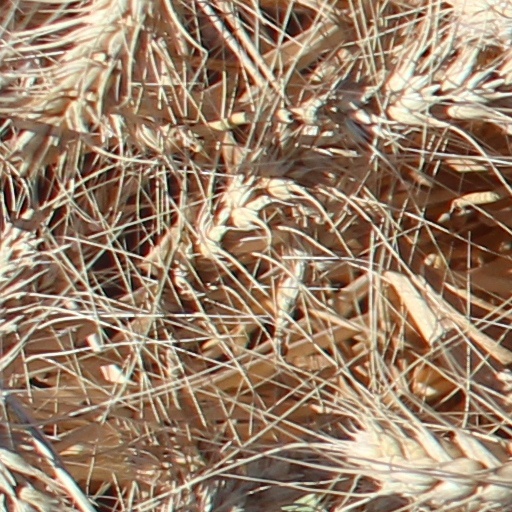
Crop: wheat